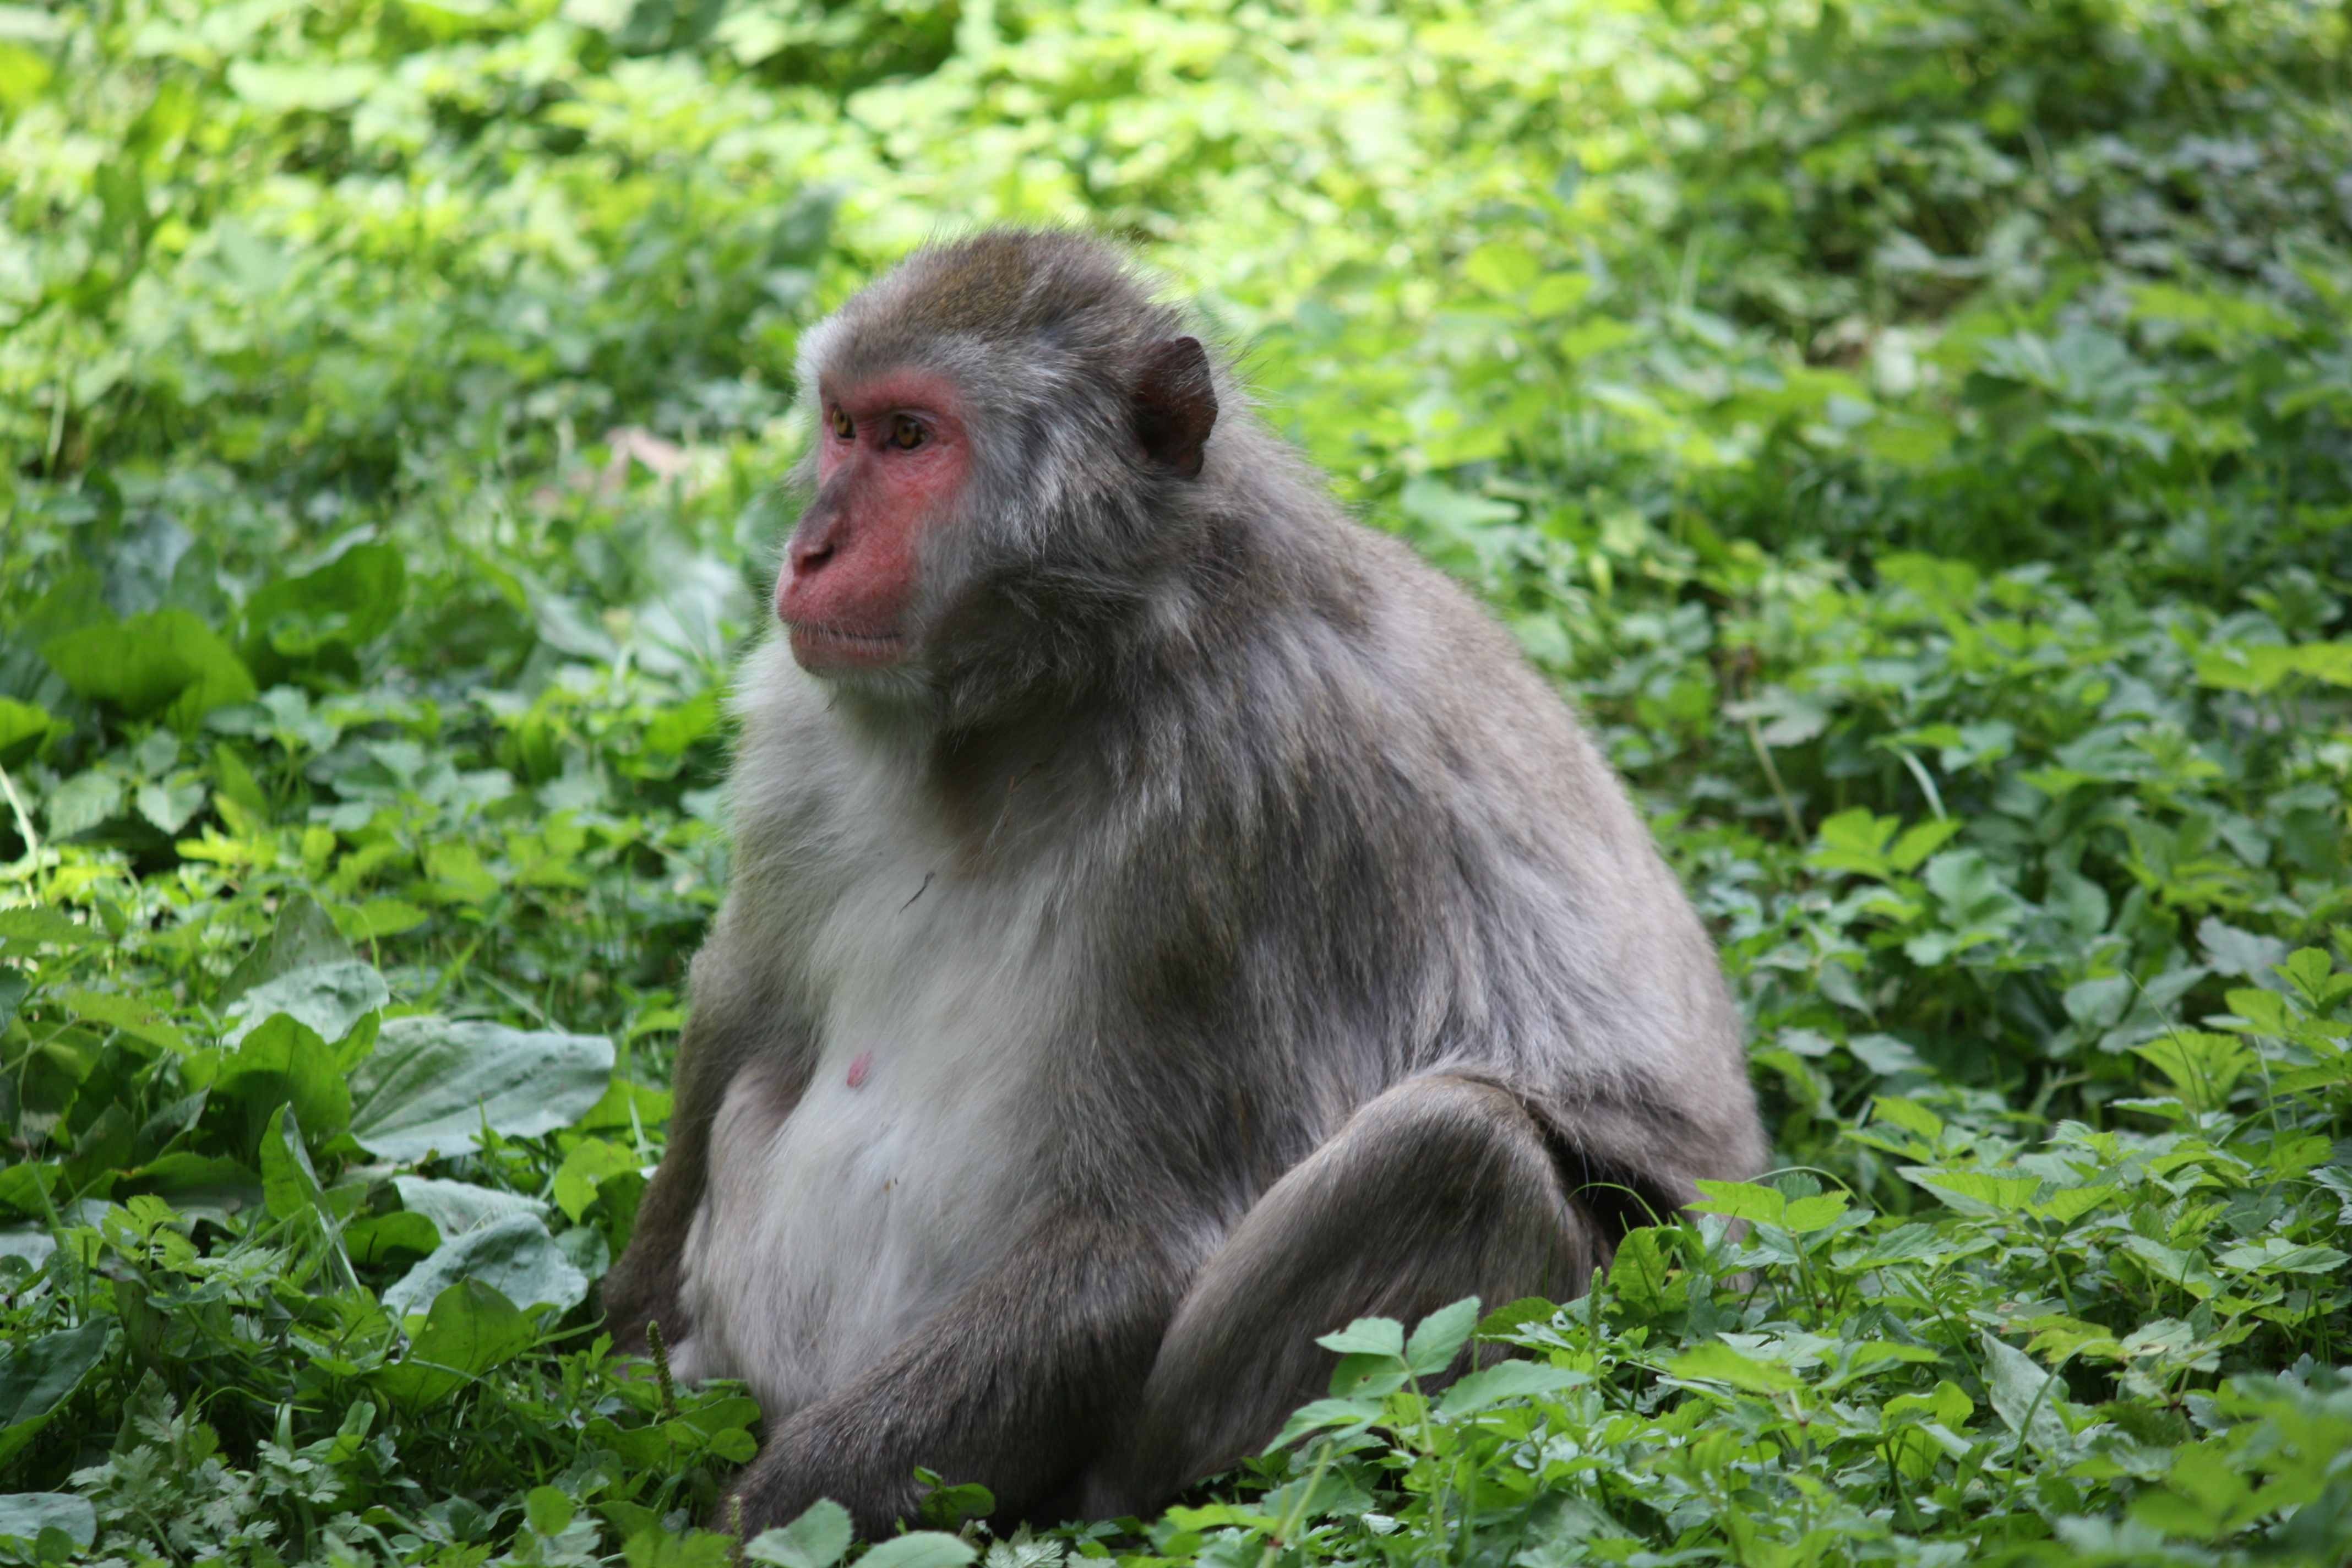
wildlife, zoo, mammal, fauna, primate, ape, vertebrate, bonobo, macaque, old world monkey, new world monkey, pygmy chimpanzee